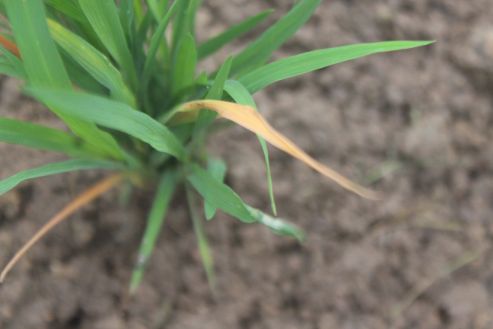
Disease: Tungro